Ranomafana National Park

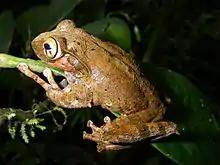
"Boophis reticulatus" at Ranomafana National Park

As with all national parks in Madagascar, a local guide is required for visitors entering the park. It has seven hiking trails that vary in length from and offer opportunities for birdwatching, viewing lemurs, and seeing waterfalls.